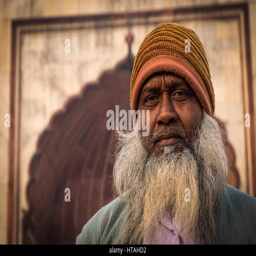
portrait of a bearded man